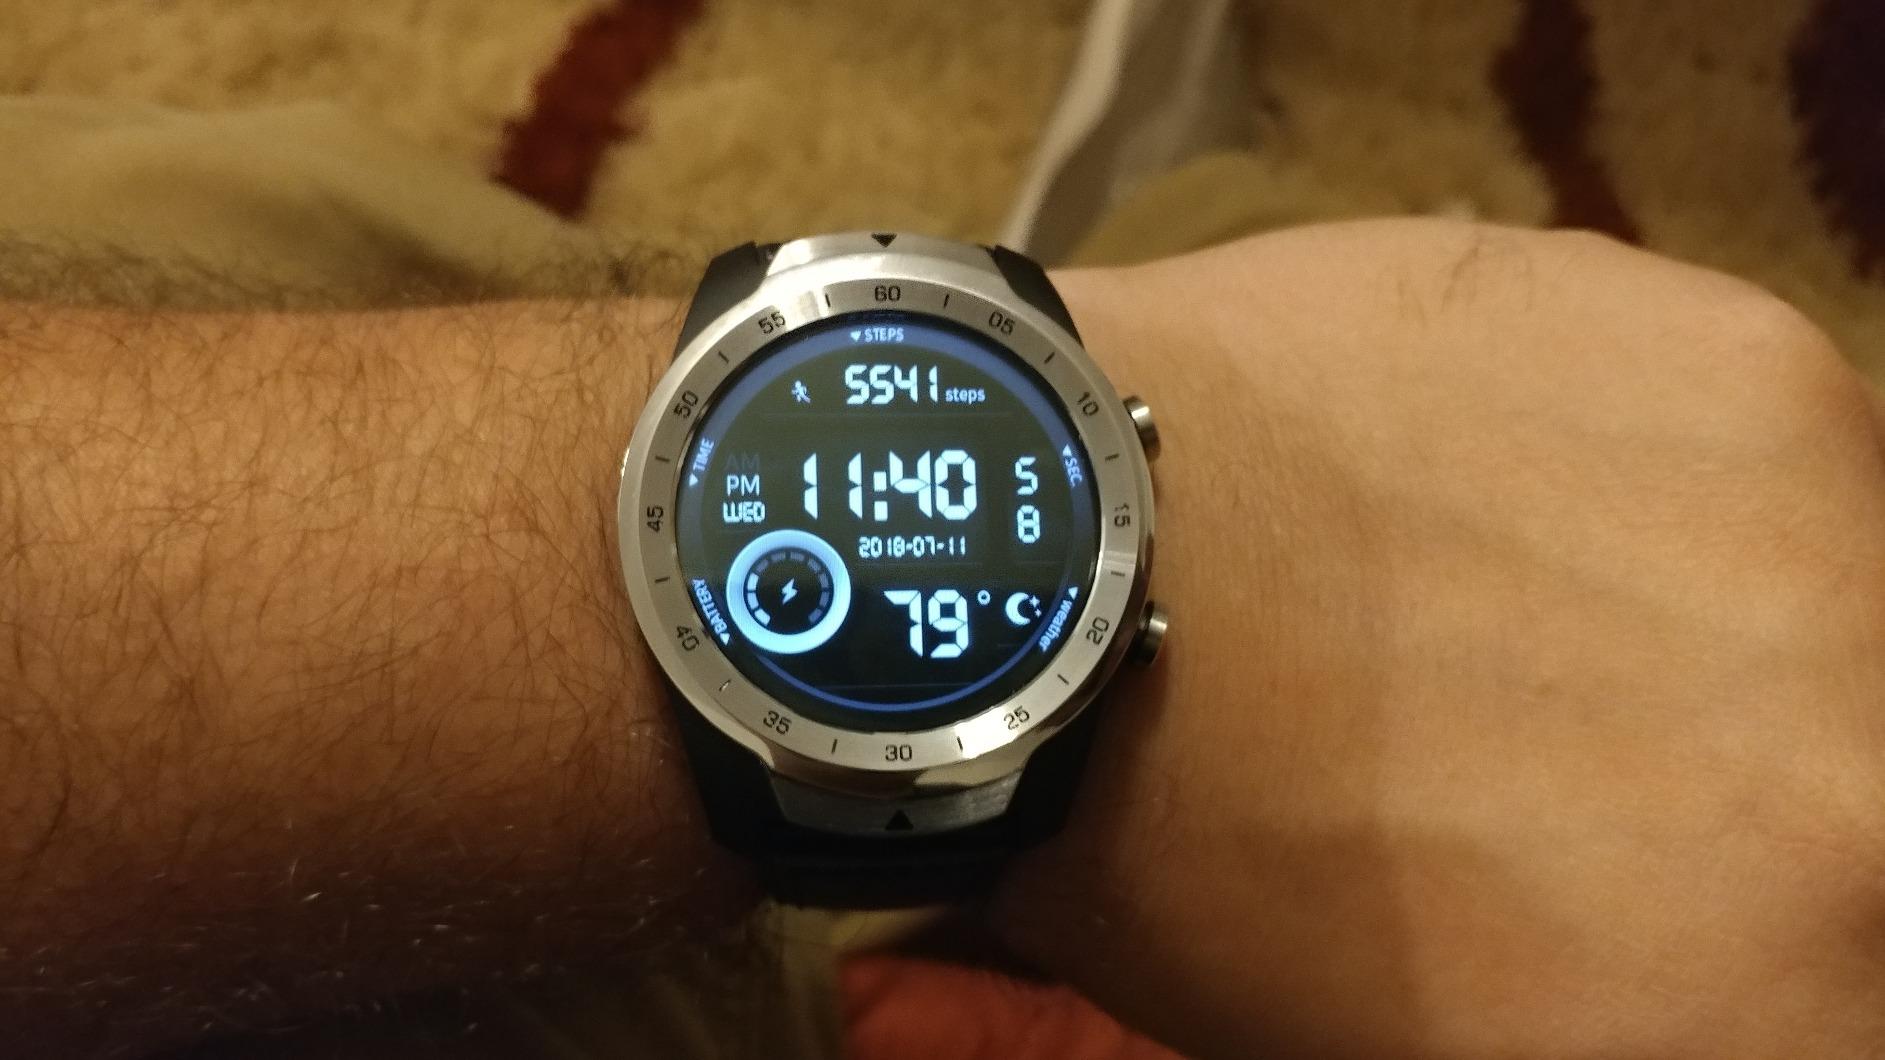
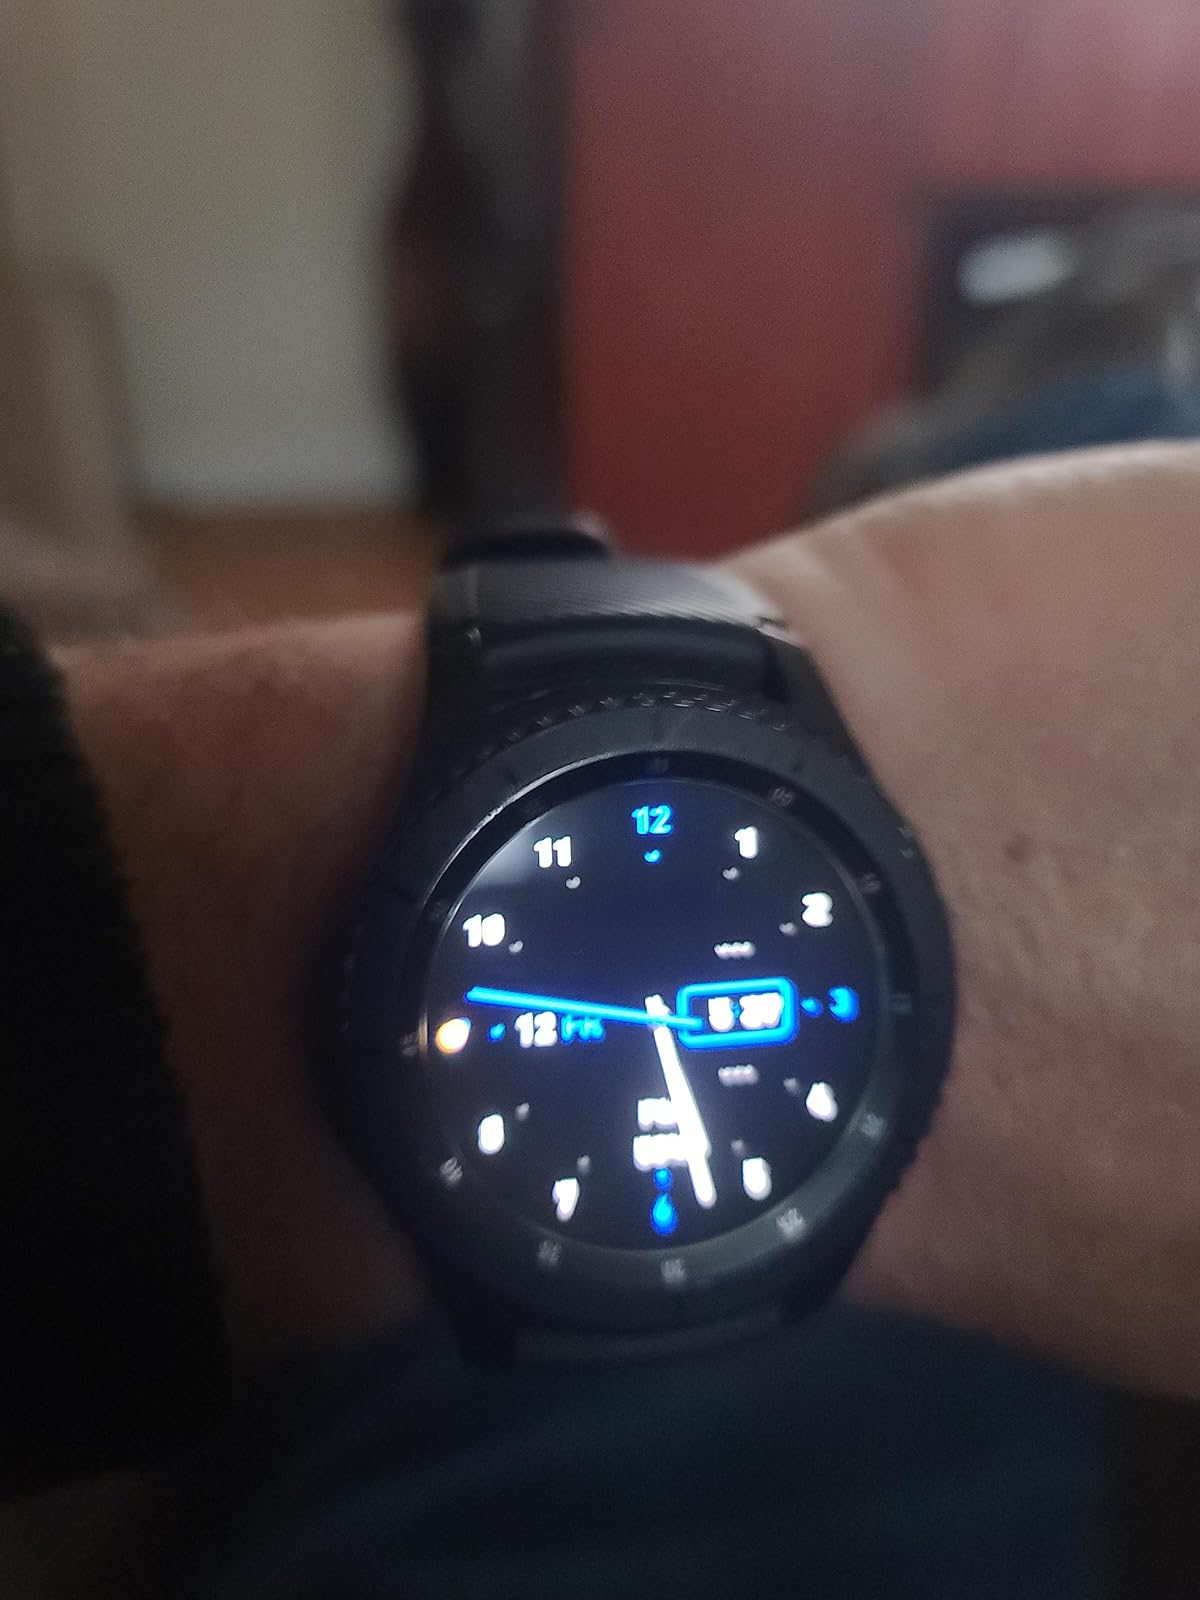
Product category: smartwatch
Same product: no